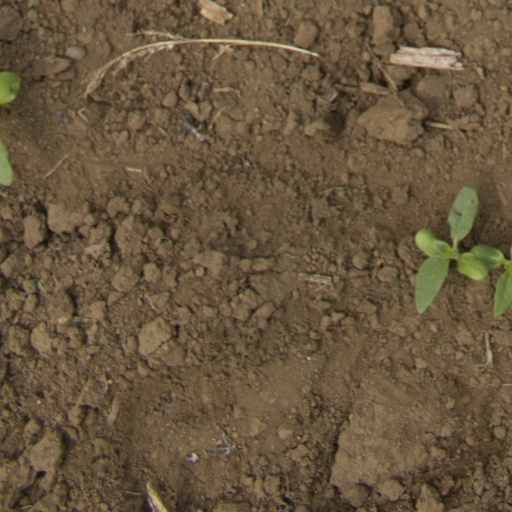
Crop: Jerusalem artichoke